Monica Quartermaine

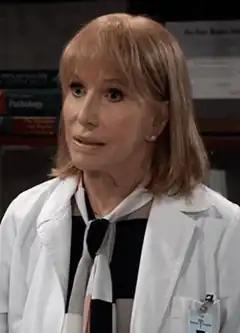
Leslie Charleson as Monica Quartermaine

Monica Quartermaine is a fictional character from "General Hospital", an American soap opera on the ABC network, played from August 17, 1977, to December 21, 2023, by Leslie Charleson. She is a cardiologist at the eponymous hospital, and widow of physician Alan Quartermaine (Stuart Damon). The role was originated by Patsy Rahn in 1976, who played the role until showrunners replaced her with Charleson. At the time of Charleson's death in January 2025, her tenure in the role was one of the longest in American soap operas.